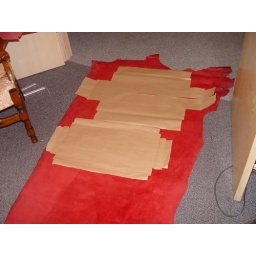
I made patterns with brown paper wrapped around the finished shell.